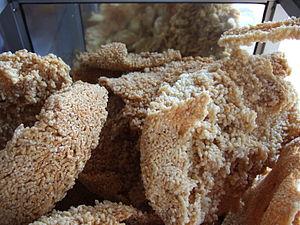
La croûte de riz est la partie du riz qui brûle légèrement au fond de la casserole lorsqu'on le cuit. Il est apprécié dans de nombreuses régions du monde, en Asie et en Amérique latine, et est donc connu sous de nombreux noms. Sa consommation permet d'éviter du gaspillage alimentaire et sa texture croustillante en fait une gourmandise recherchée par les connaisseurs.